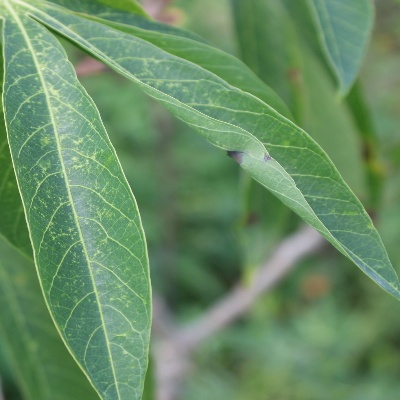
Crop: Cassava
Condition: green mite